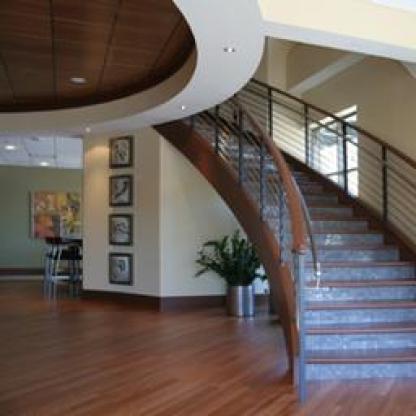
Scene: Indoor